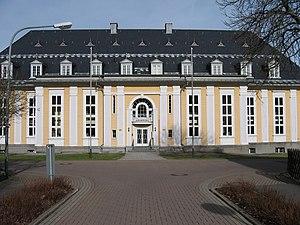
L’université de technologie de Clausthal, implantée depuis 1775 à Clausthal-Zellerfeld, en Basse-Saxe, est l'une des plus petites universités d'Allemagne. Dans les classements fédéraux elle se classe cependant régulièrement dans le groupe de tête pour les Sciences de l'ingénieur et les Sciences Naturelles. Au début de l'année 2011, une entreprise sur six du DAX avait dans son directoire au moins un ancien élève de Clausthal, et deux d'entre elles avaient même un ancien élève comme président.
L’université de technologie de Clausthal, implantée depuis 1775 à Clausthal-Zellerfeld, en Basse-Saxe, est l'une des plus petites universités d'Allemagne. Dans les classements fédéraux elle se classe cependant régulièrement dans le groupe de tête pour les Sciences de l'ingénieur et les Sciences Naturelles. Au début de l'année 2011, une entreprise sur six du DAX avait dans son directoire au moins un ancien élève de Clausthal, et deux d'entre elles avaient même un ancien élève comme président.
Clausthal-Zellerfeld est une ville de Basse-Saxe, dans la moitié sud-ouest du massif du Harz. Avec une population d'environ 15 000 habitants, Clausthal-Zellerfeld est le chef-lieu de l'intercommunalité de l’Oberharz.